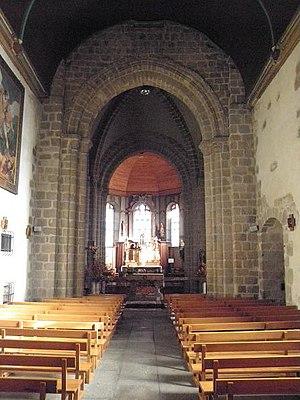
Intérieur de l'église St-André d'Antrain (35)
L'église Saint-André est l'église catholique de la ville d'Antrain. Elle dépend de l'archidiocèse de Rennes et elle est dédiée à l'apôtre saint André.